Constantin Argetoianu

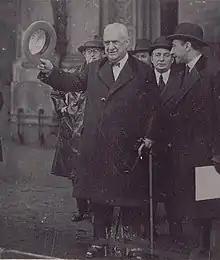
On a diplomatic tour to Western Europe, 1932

In 1923, after Brătianu again assumed power, he clashed with Averescu and proclaimed himself leader of the PP, being eventually expelled. Having joined Nicolae Iorga's Democratic Nationalist Party (PND), he soon vehemently protested against the latter's alliance with the Romanian National Party, and moved to the PNL.